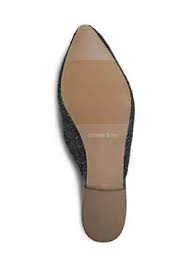
Label: Clog